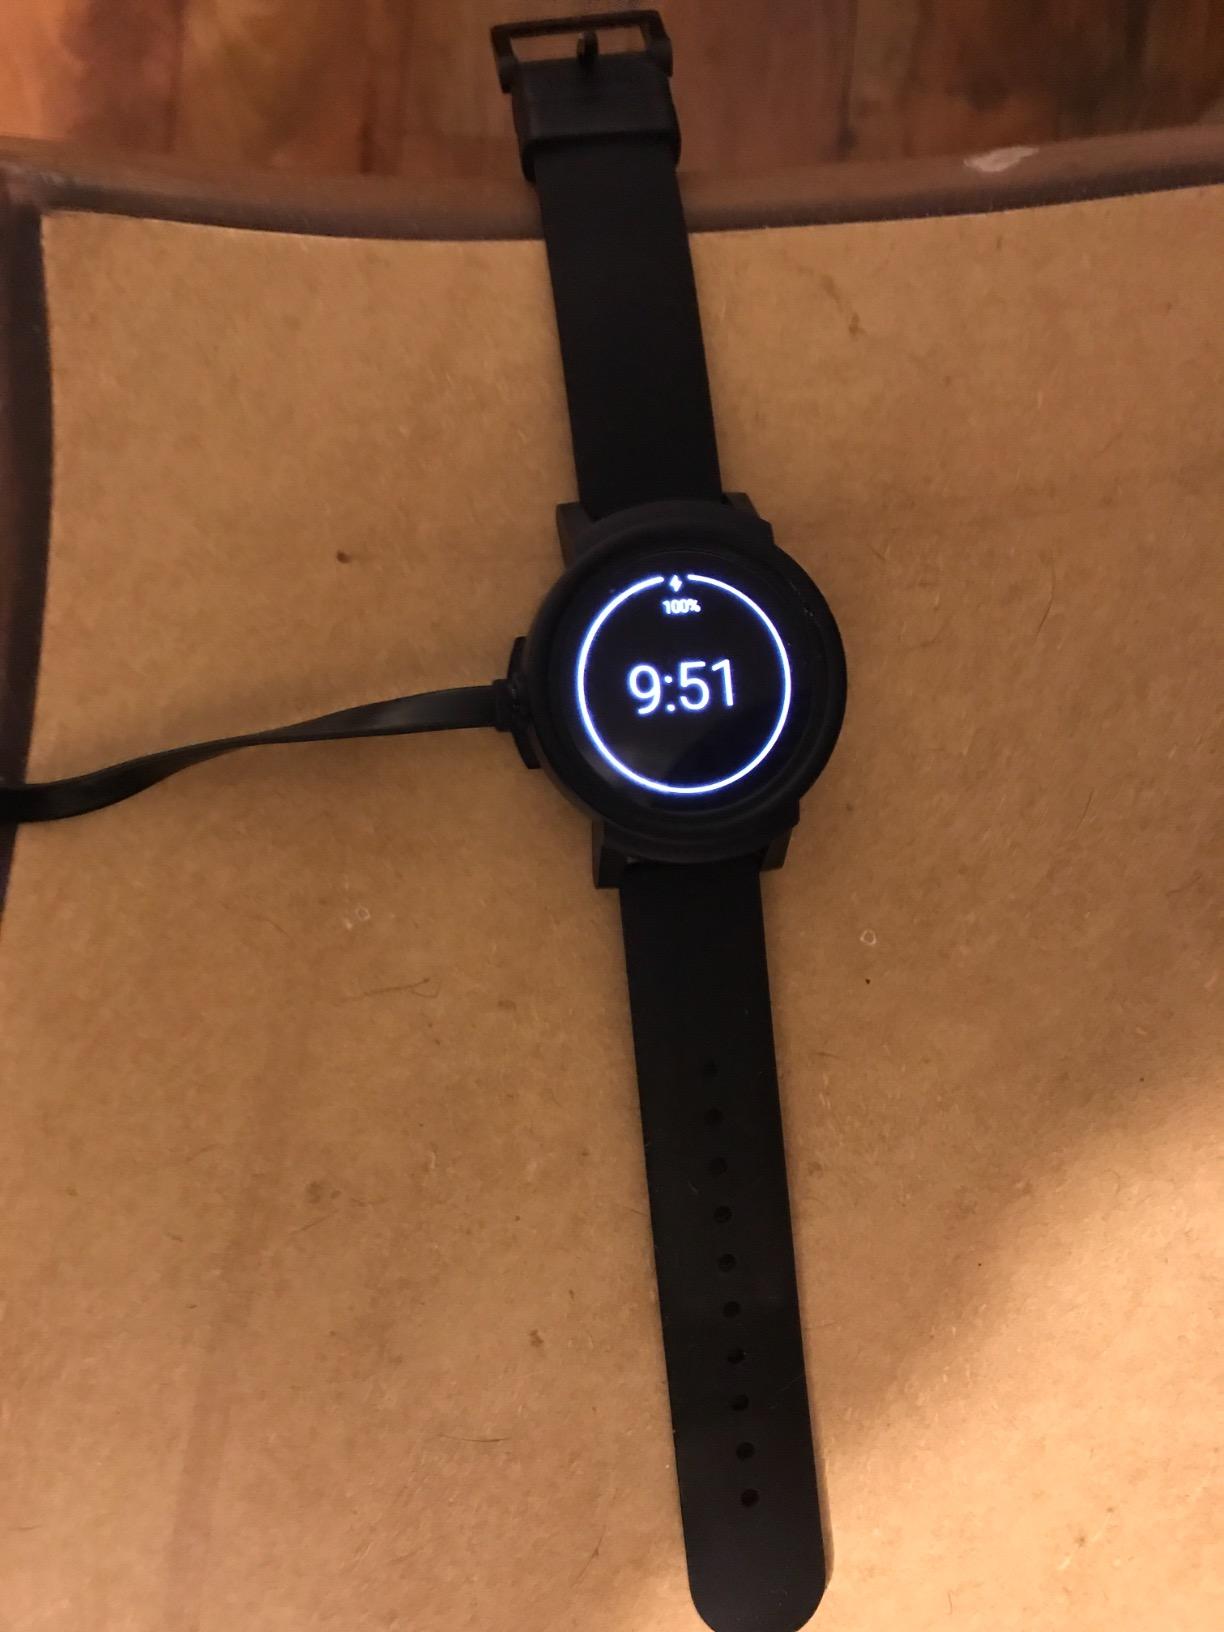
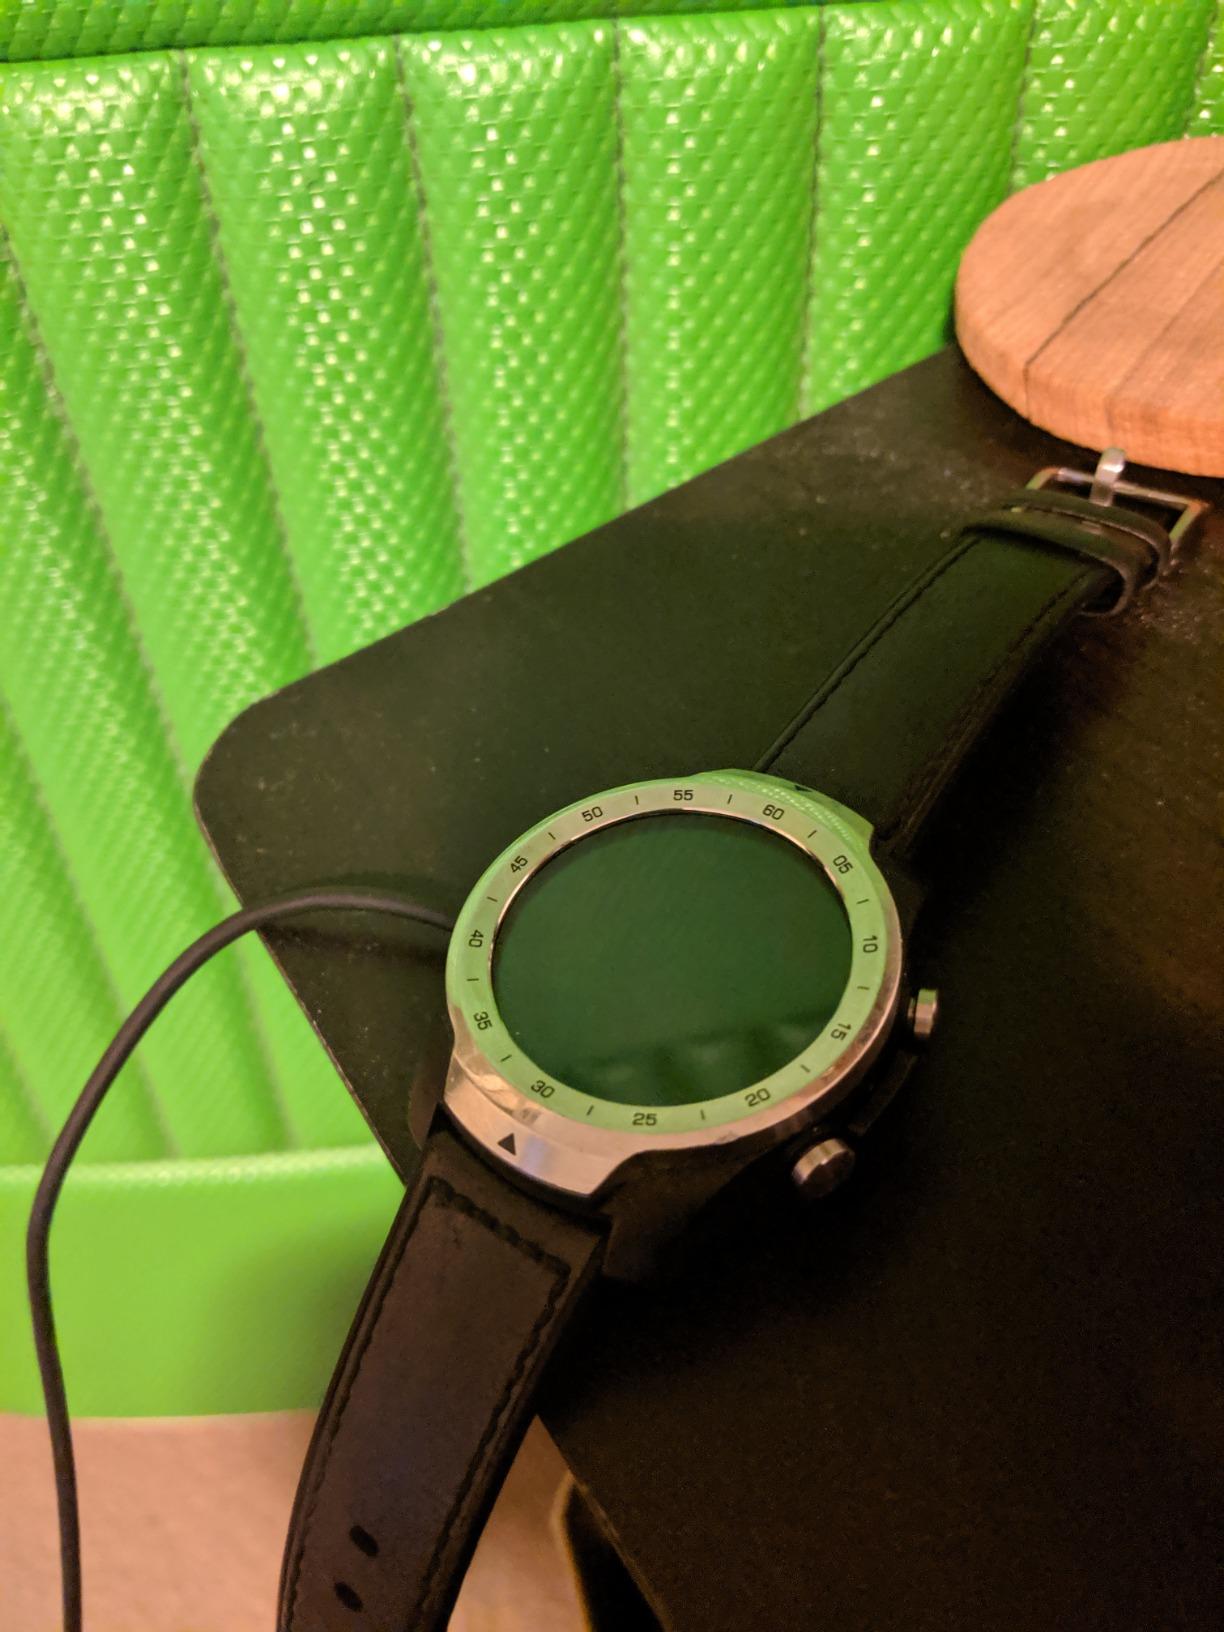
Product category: smartwatch
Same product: no